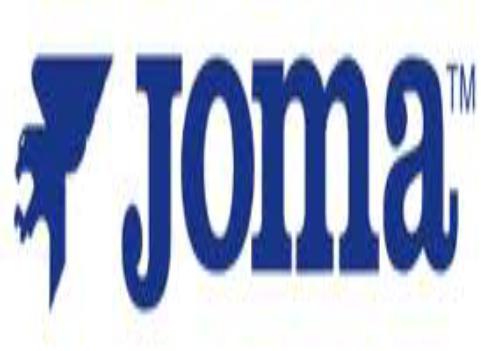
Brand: Joma-1
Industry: Clothes